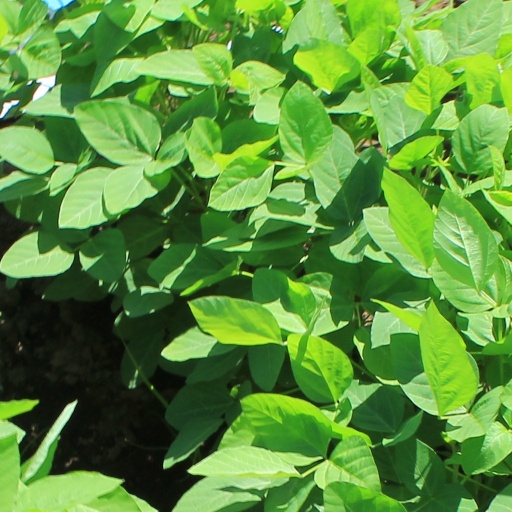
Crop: soybean